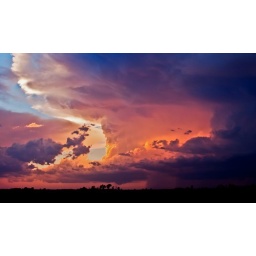
Taken on the road near my house Kingfisher County, Oklahoma